Alex Smith

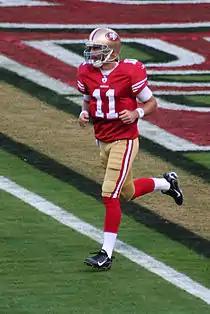
Smith in November 2009

After the pay cut, Smith said that he was ready to compete for the starting quarterback spot, primarily against Shaun Hill.